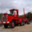
Label: truck